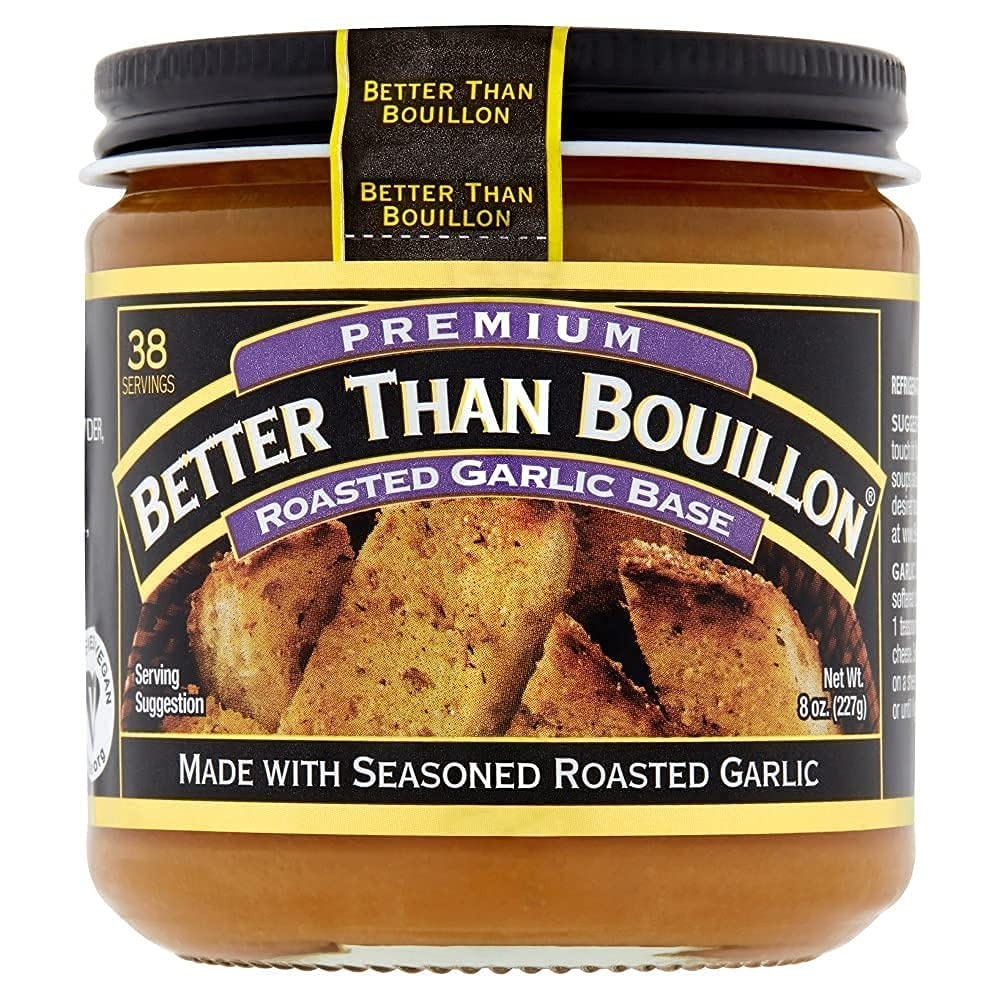
Item Name: Better Than Bouillon Premium Roasted Garlic Base, Made with Seasoned Roasted Garlic, 38 Servings Per Jar, 8 Ounce (Pack of 1)
Bullet Point 1: Try it in marinades, glazes, soups, and on vegetables
Bullet Point 2: Made with seasoned roasted garlic
Bullet Point 3: Add as much, or as little, flavor as you desire
Bullet Point 4: Better Than Bouillon Roasted Garlic Base 8 oz with Better Than Bouillon Authenticity Seal
Bullet Point 5: Each jar contains 38 servings
Value: 8.0
Unit: Ounce

Price: 5.94